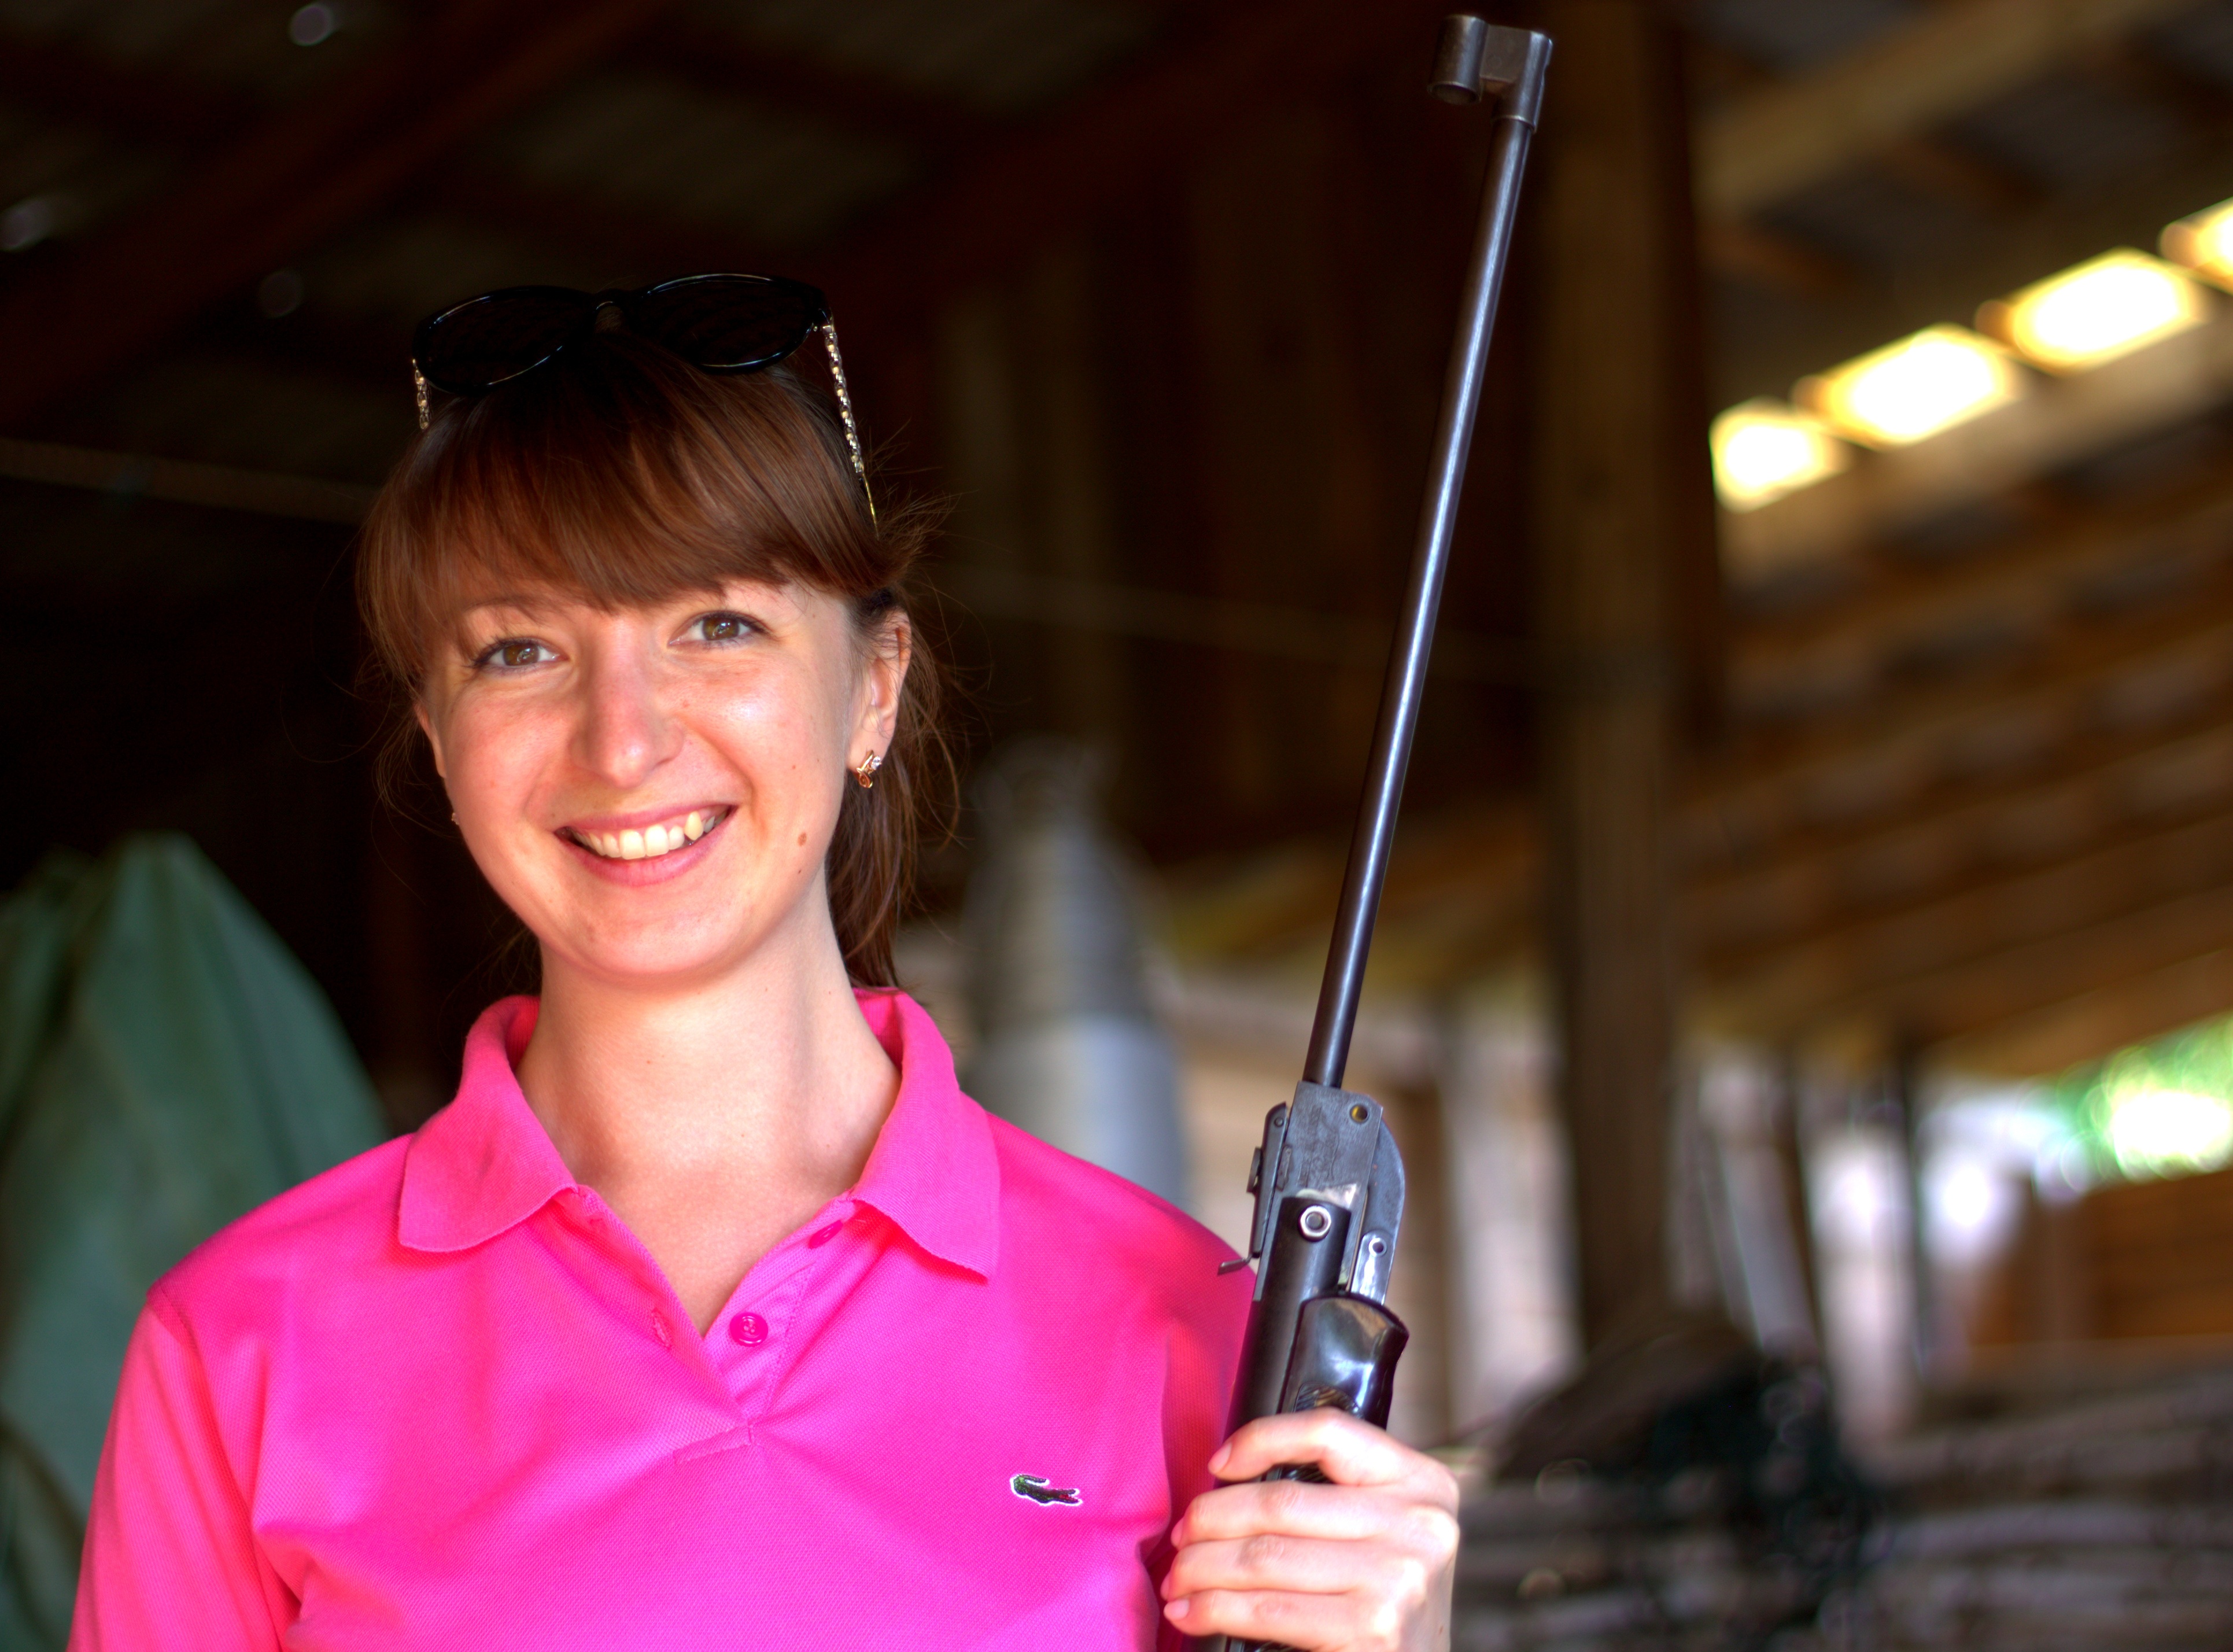
person, girl, summer, pink, singing, gun, shooting gallery